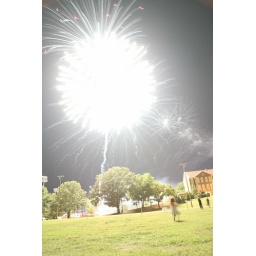
pretty creepy/apocalyptic with the little girl in the white dress... It reminds me of the &amp;quot;Daisy&amp;quot; political advertisement a little bit.